Tiger with a Tortoise

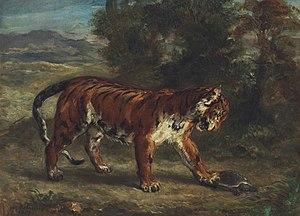
"Tiger with a Tortoise" (1862) by Eugène Delacroix

Tiger with a Tortoise or Tiger Playing with a Tortoise is an 1862 oil-on-canvas painting by the French Romantic artist Eugène Delacroix. It was sold by Christie's in New York for $9,875,000 in May 2018.